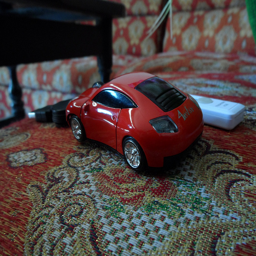
A toy car is sitting on top of a bed.
This is a young boys remote control car.
A little toy car sits on the arm of a chair with a remote control
A red toy car sitting on a floral patterned sofa.
Red toy car on couch near TV remote.